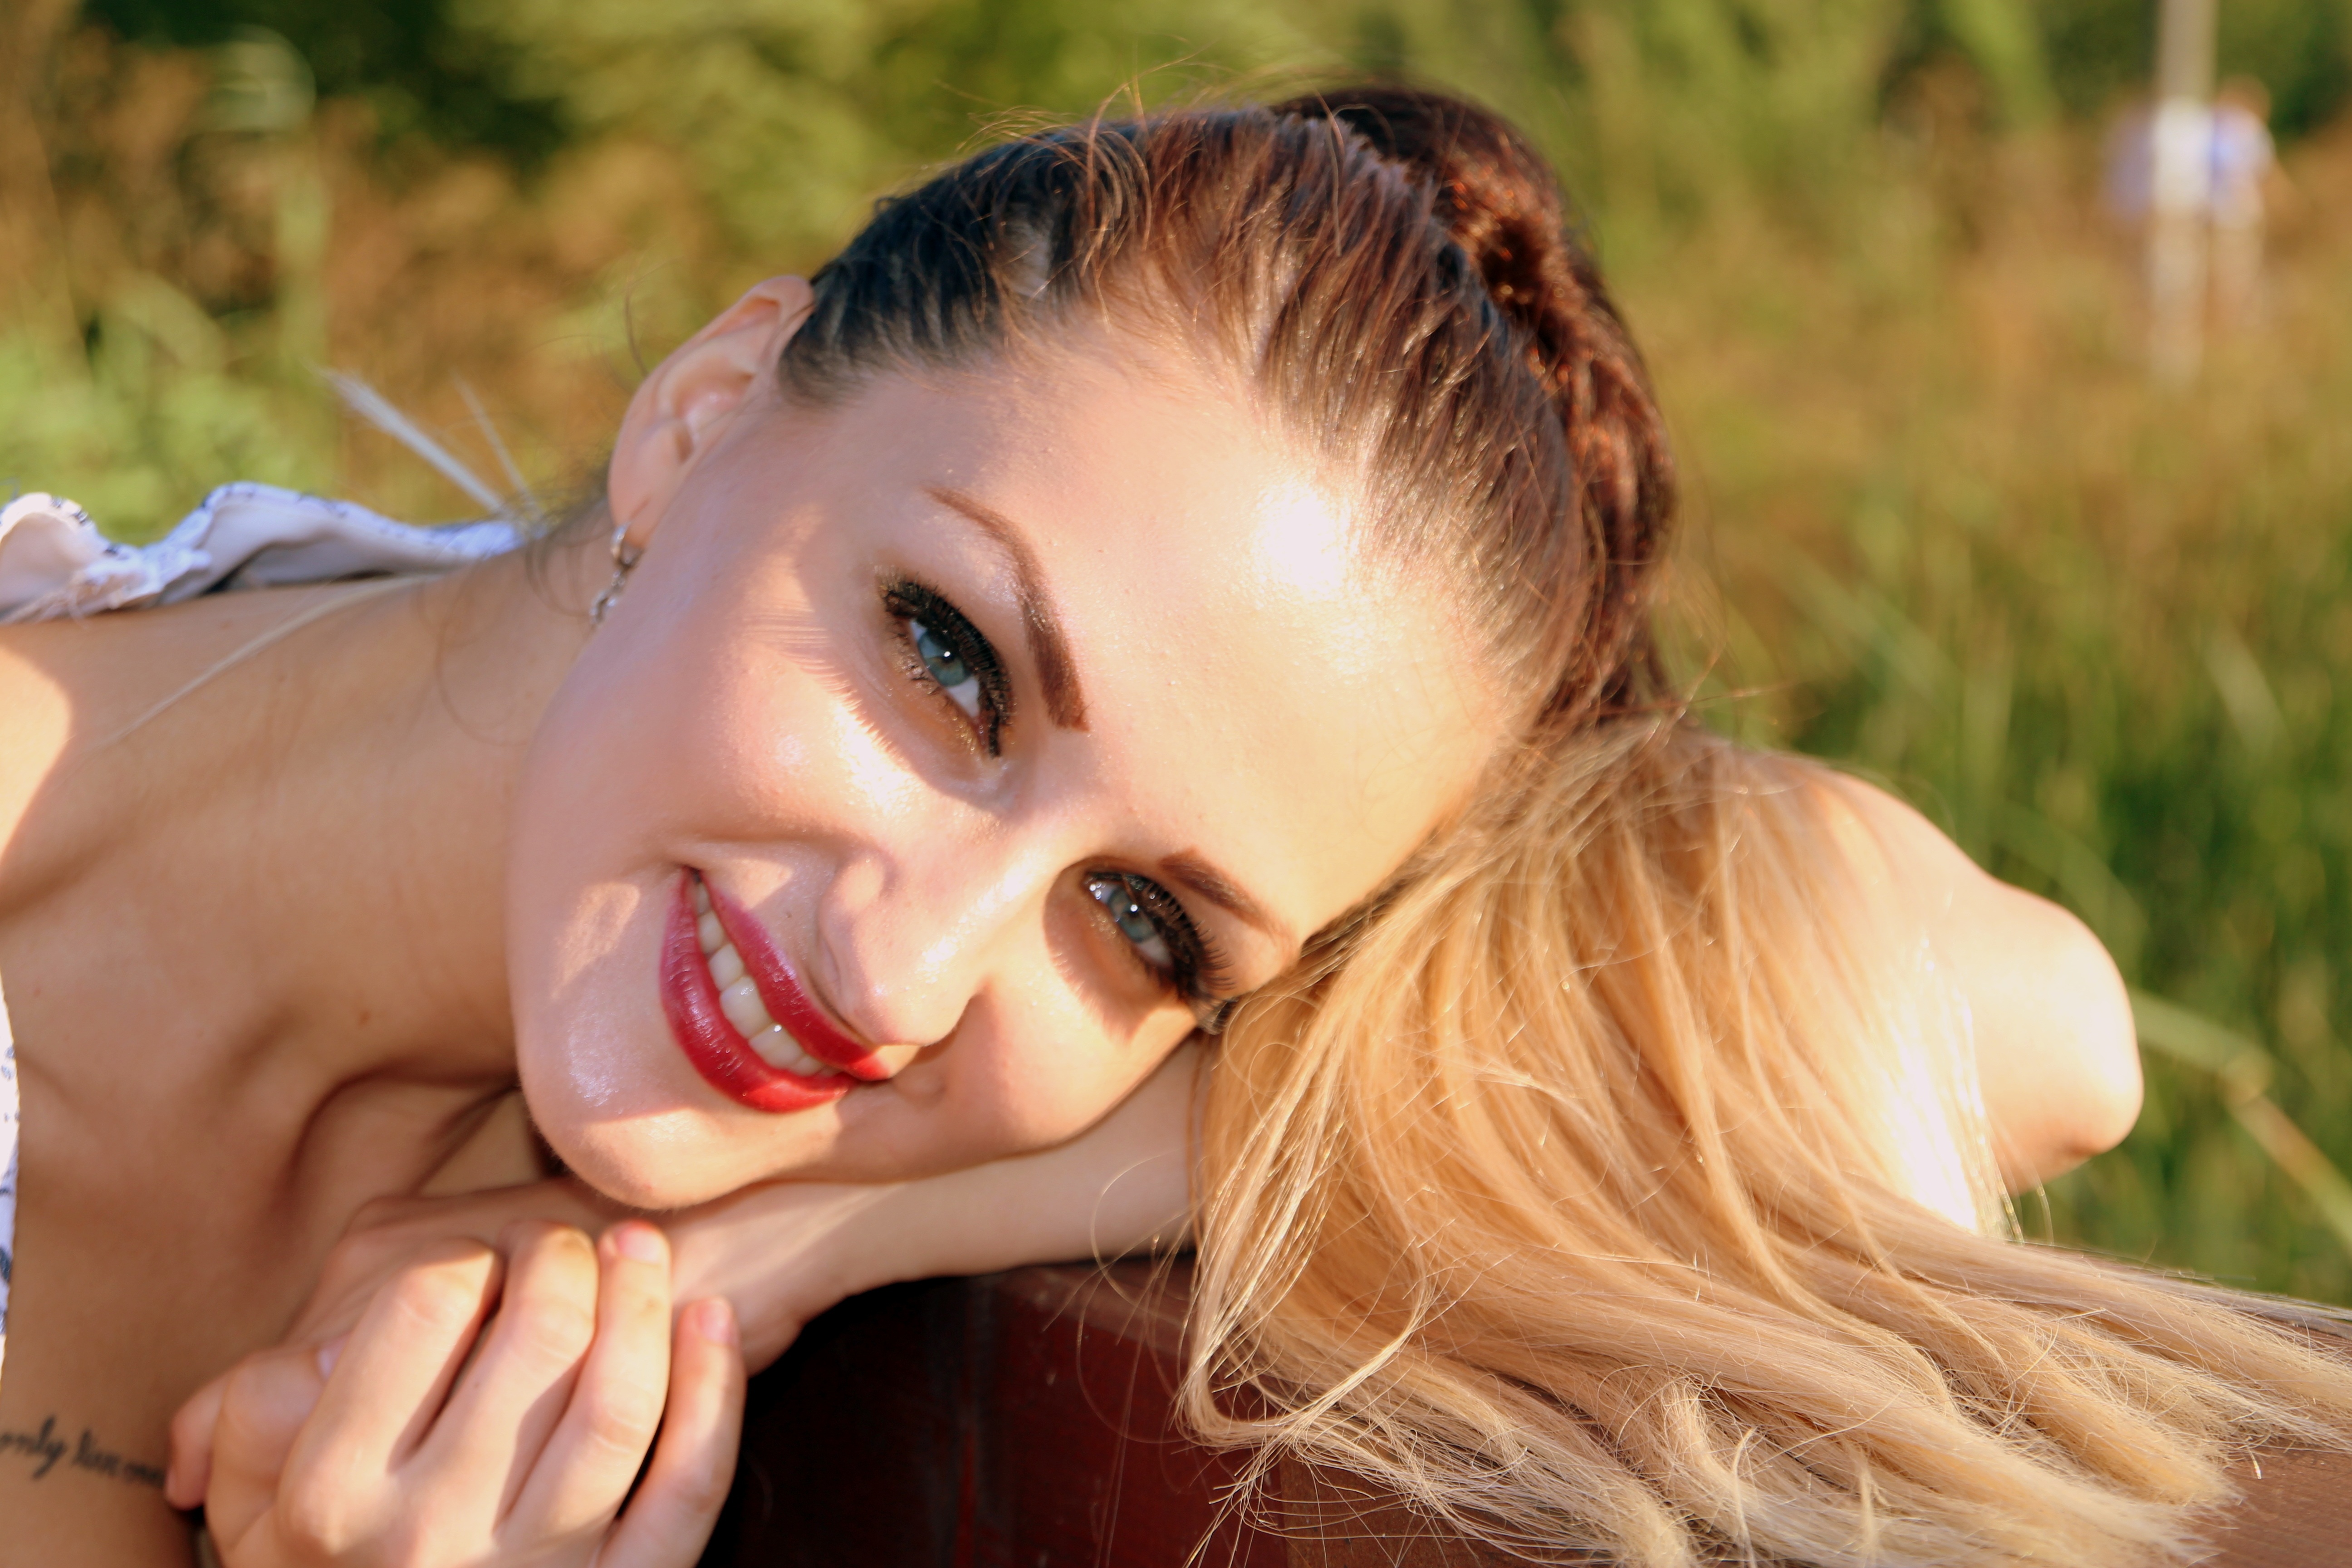
hand, person, girl, woman, hair, portrait, model, child, blonde, facial expression, hairstyle, smile, mouth, long hair, human body, face, eating, toddler, eye, head, skin, beauty, blond, organ, laughter, sweetness, emotion, interaction, blue eyes, photo shoot, brown hair, portrait photography, human action